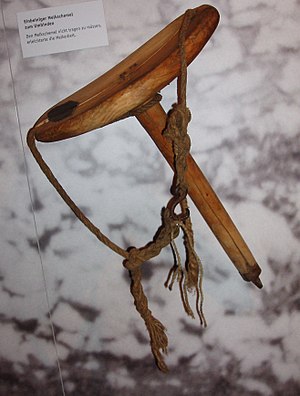
Malkestol
Etbenet malkestol.
En malkestol eller en malkeskammel er en lille stol, der som regel 3-benet men den findes også i firbenede og etbenede udgaver. Den blev især benyttet af malkepiger, til at sidde på under malkningen af køer. Fordelen ved alene at benytte tre- og etbenede malkestole er, at sådanne stole er nemmere at benytte på ujævne underlag.